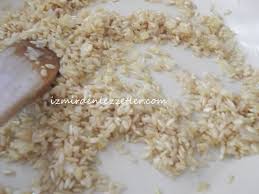
Yemek: pirinc_pilavi